Middle kingdoms of India

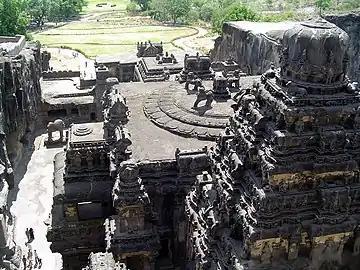
Kailash Temple in Ellora Caves

The Western Ganga Dynasty (350–1000 CE) was an important ruling dynasty of ancient Karnataka in India. They are known as Western Gangas to distinguish them from the Eastern Gangas, who in later centuries ruled over modern Odisha. The general belief is the Western Gangas began their rule during a time when multiple native clans asserted their freedom due to the weakening of the Pallava dynasty of South India, a geo-political event sometimes attributed to the southern conquests of Samudragupta. The Western Ganga sovereignty lasted from about 350 to 550 CE, initially ruling from Kolar and later moving their capital to Talakad on the banks of the Kaveri in modern Mysore district.